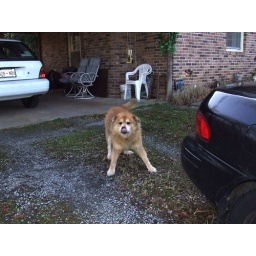
Memaw's dog teddy bear that dougie has gone crazy over